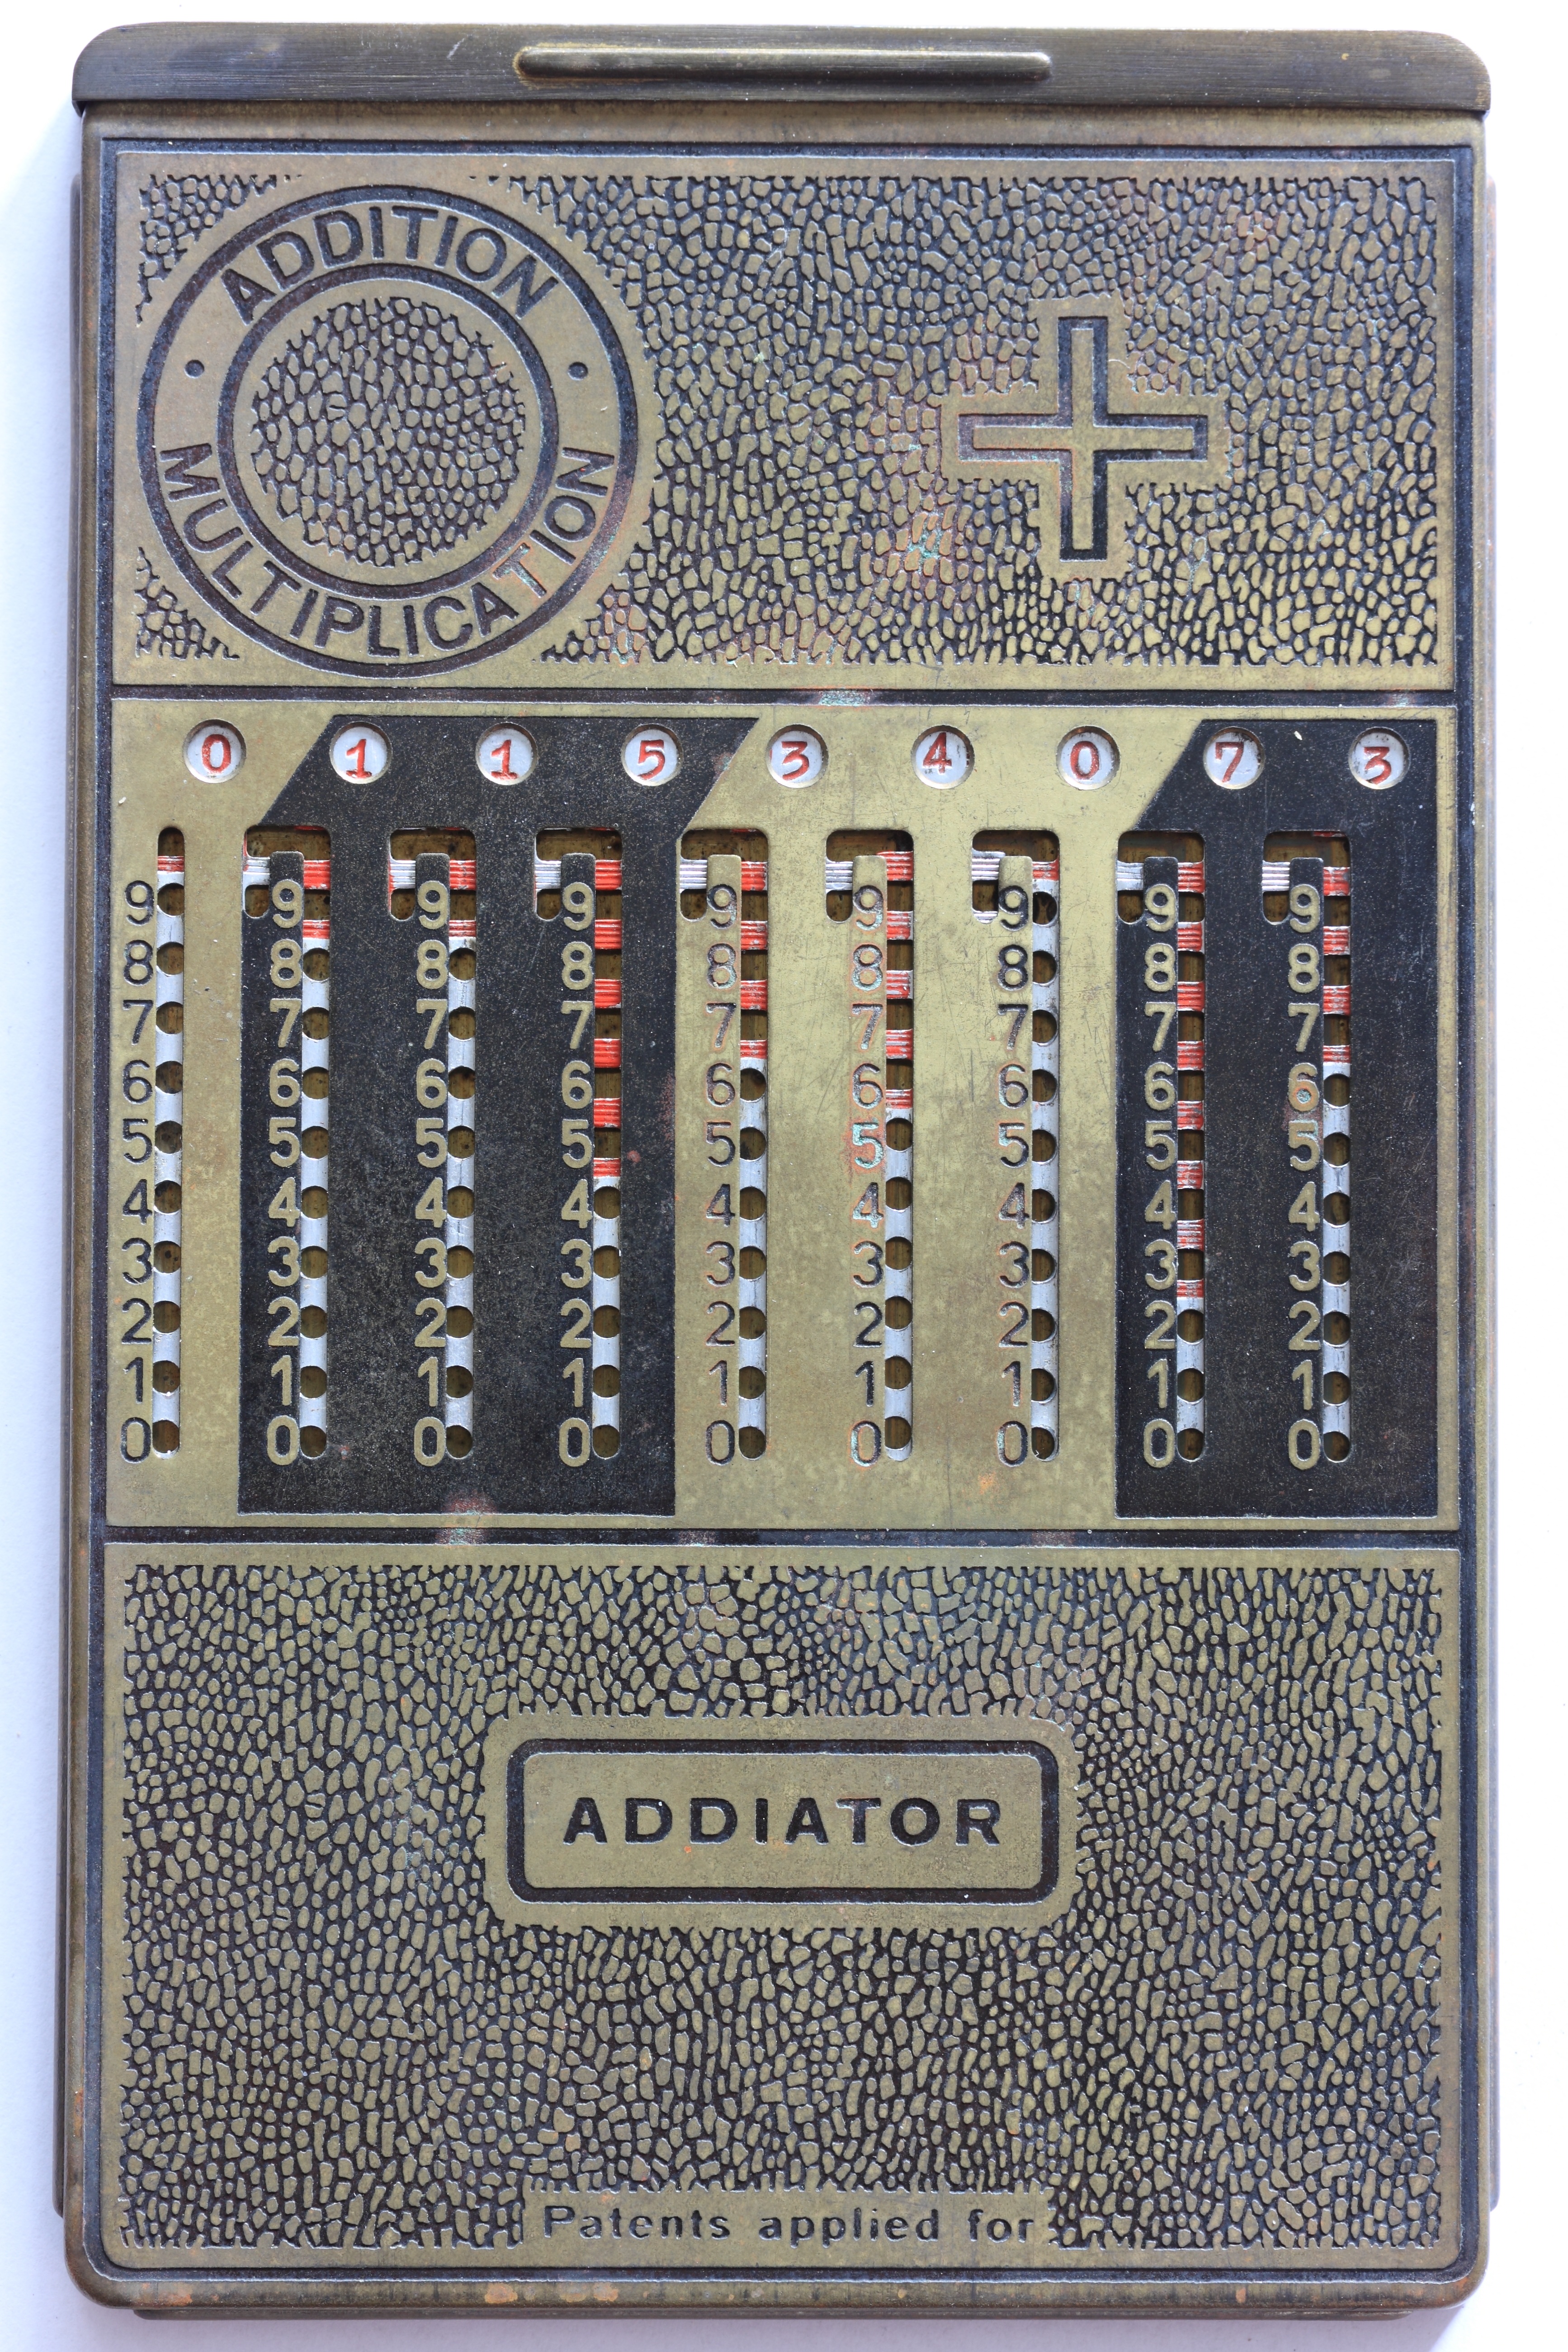
technology, mechanical, calculator, add, subtract, microcontroller, addiator, addition, subtraction, electronic device, electronic instrument, electronics accessory, mixing console